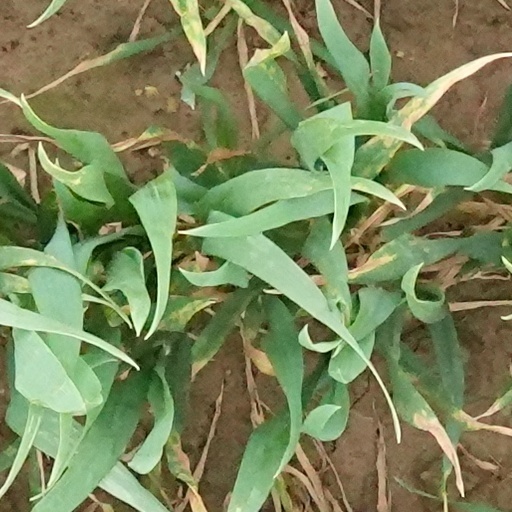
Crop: wheat